Leeteuk

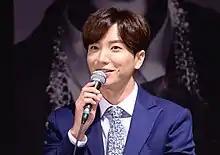
Leeteuk during the press conference for "Devil" in 2015

He hosted three awards ceremonies in January 2015—the 29th Golden Disc Awards with Jun Hyun-moo and Tiffany Young, the 4th Gaon Chart Music Awards with Hyeri, and the 24th Seoul Music Awards, also with Jun Hyun-moo and Soyou. He received praise for his witty remarks during the ceremonies. He was subsequently selected to host the 30th Golden Disc Awards with Jun Hyun-moo and Krystal Jung, and several more editions of the Gaon Chart Music Awards—the 5th edition with Yura, the 6th with Solar, the 7th with Dahyun, the 9th with Itzy's Lia, and the 10th edition, also with Lia.